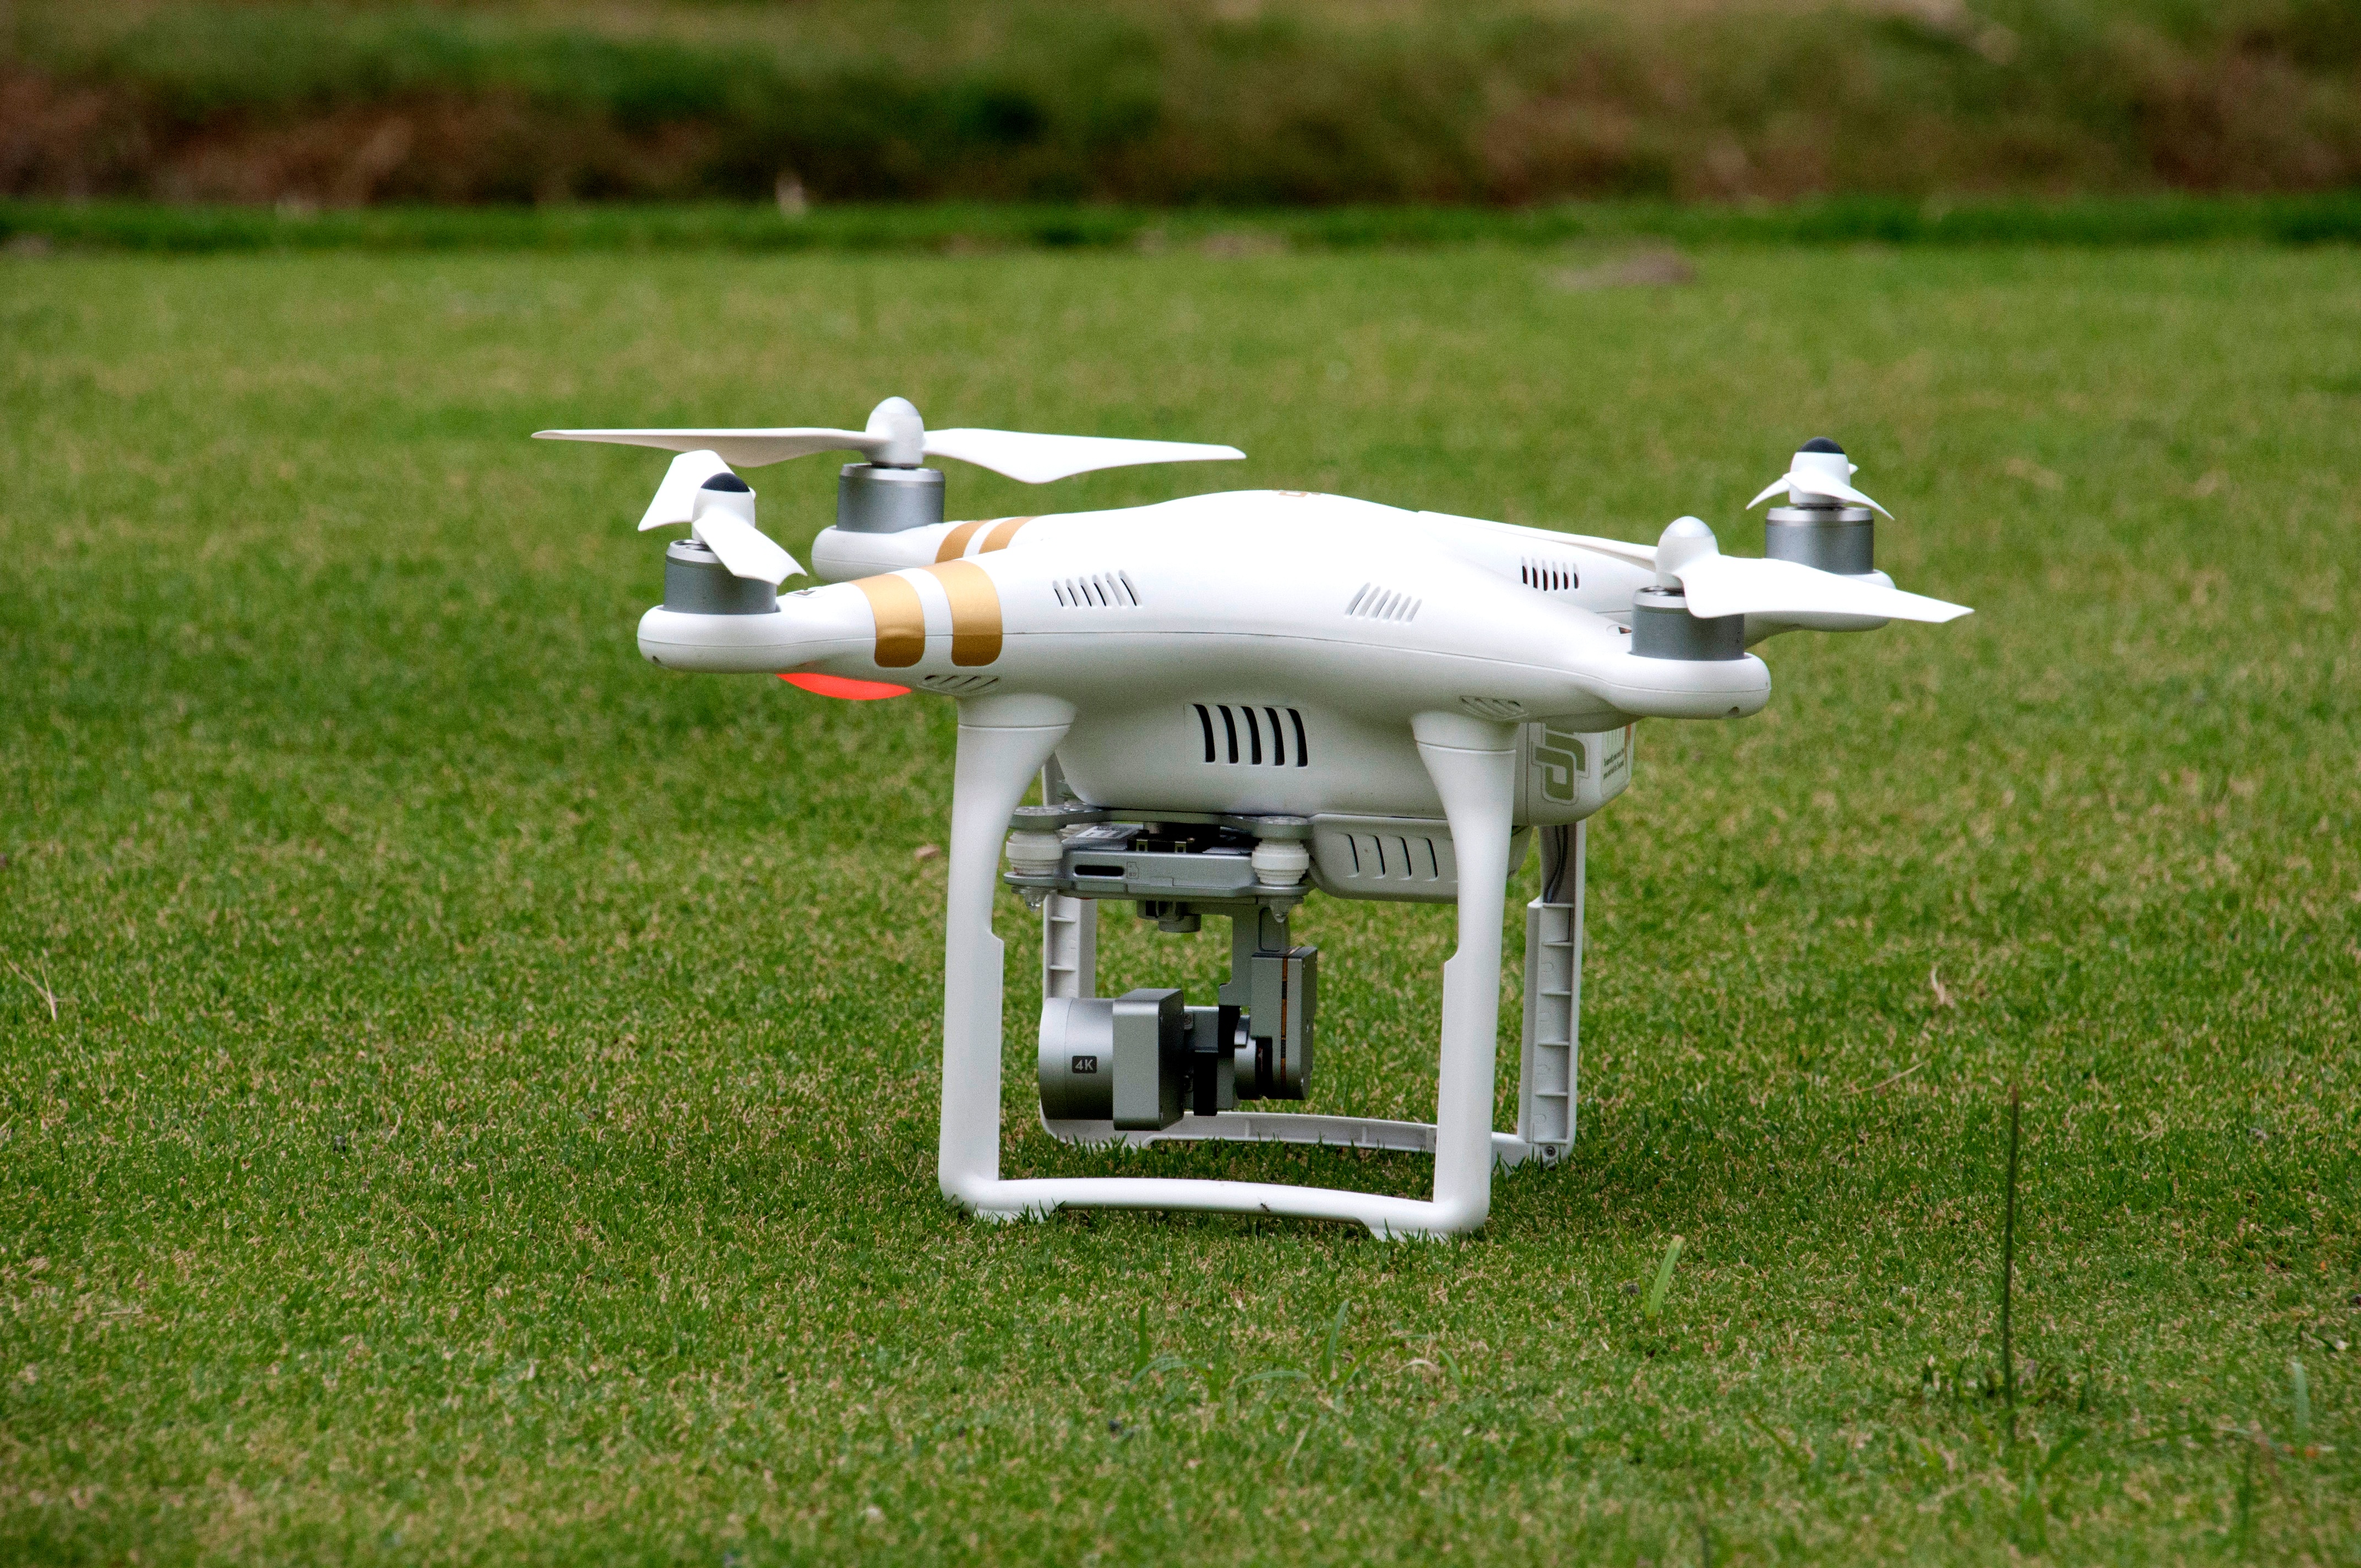
wing, airplane, aircraft, vehicle, equipment, aviation, drone, dji, phantom 3, drone gear, model aircraft, atmosphere of earth